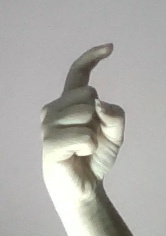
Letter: ra